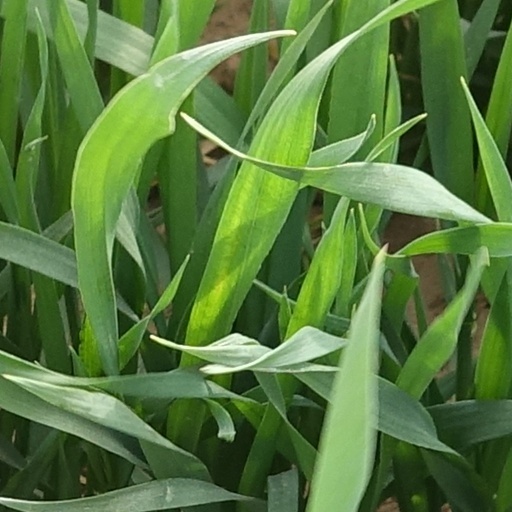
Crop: wheat